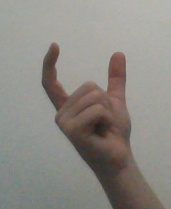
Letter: nun